Brenda Blethyn

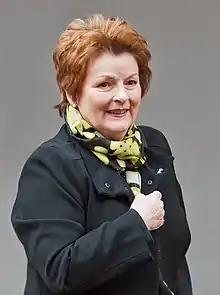
Blethyn in 2014

Brenda Blethyn ( Bottle; born 20 February 1946) is an English actress. Known for her character work and versatility, she is the recipient of various accolades, including a Golden Globe, a BAFTA, and a Cannes Film Festival Award, as well as nominations for two Academy Awards and two Primetime Emmys. She was appointed Officer of the Order of the British Empire (OBE) for services to drama in 2003.